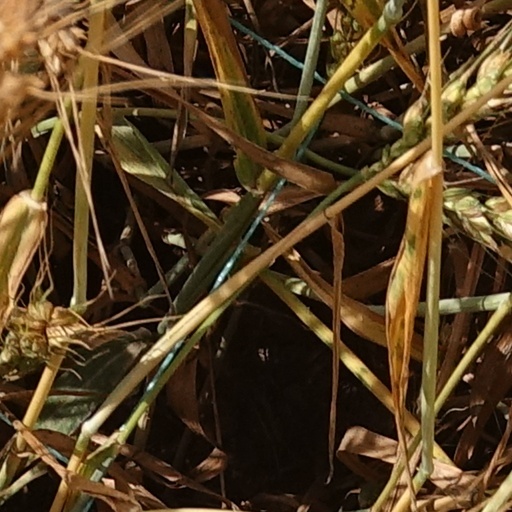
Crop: wheat